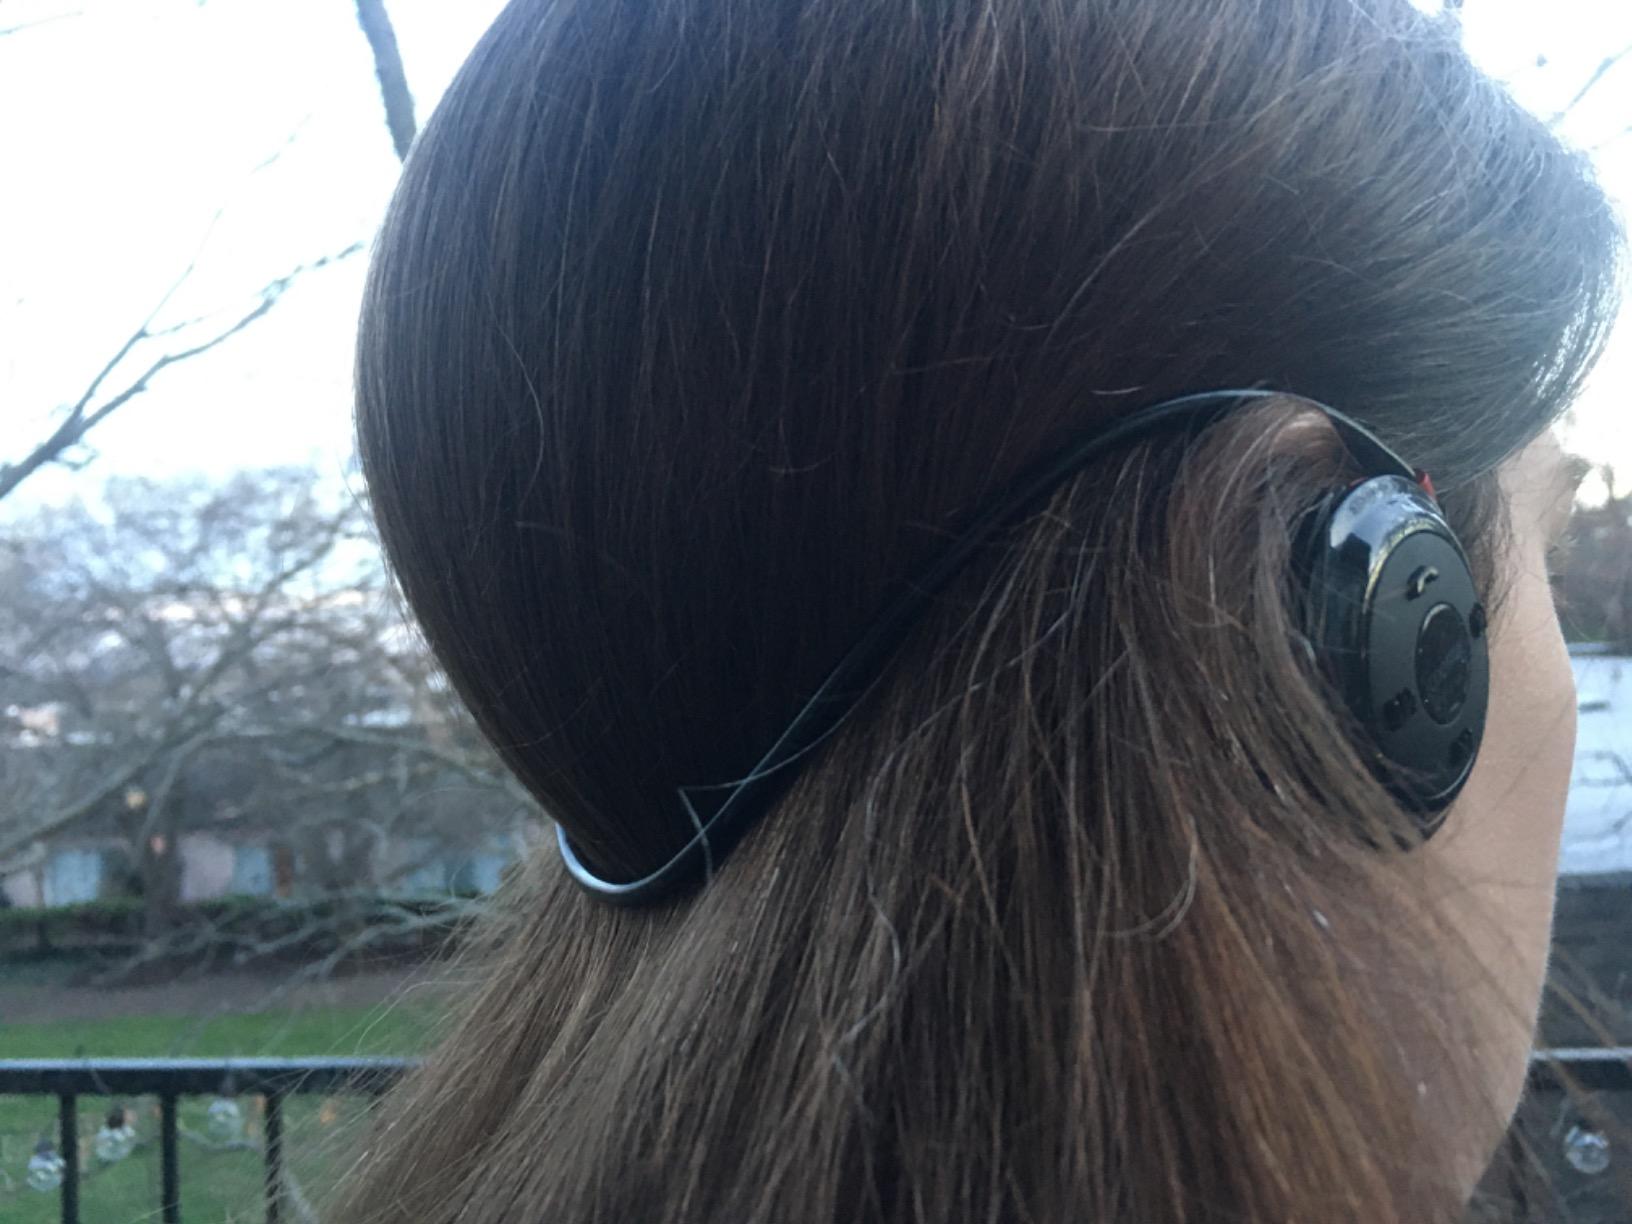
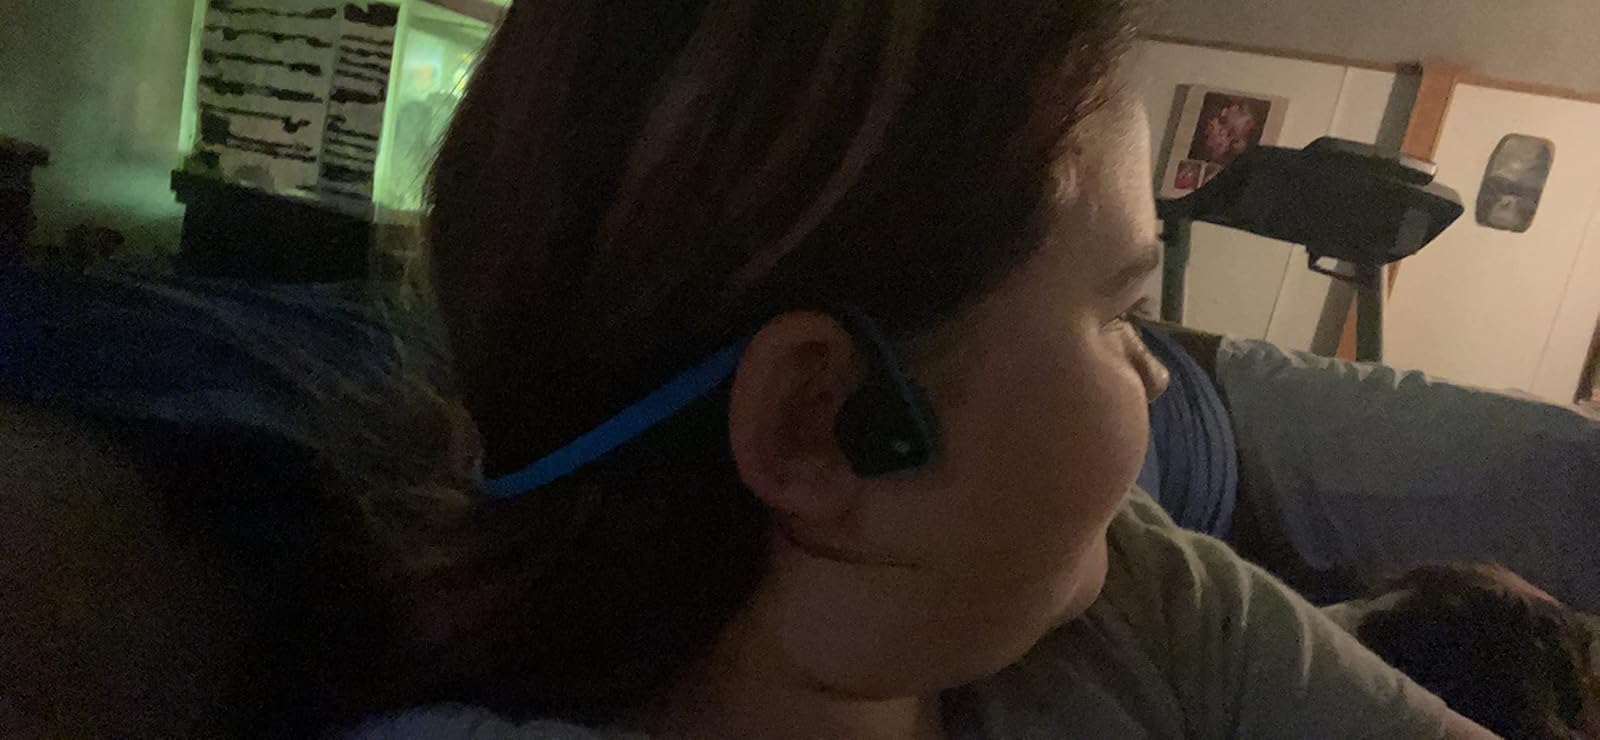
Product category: headphones
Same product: no